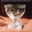
Label: cup